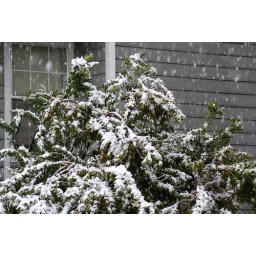
This tree across the street is weighted down by the snow.